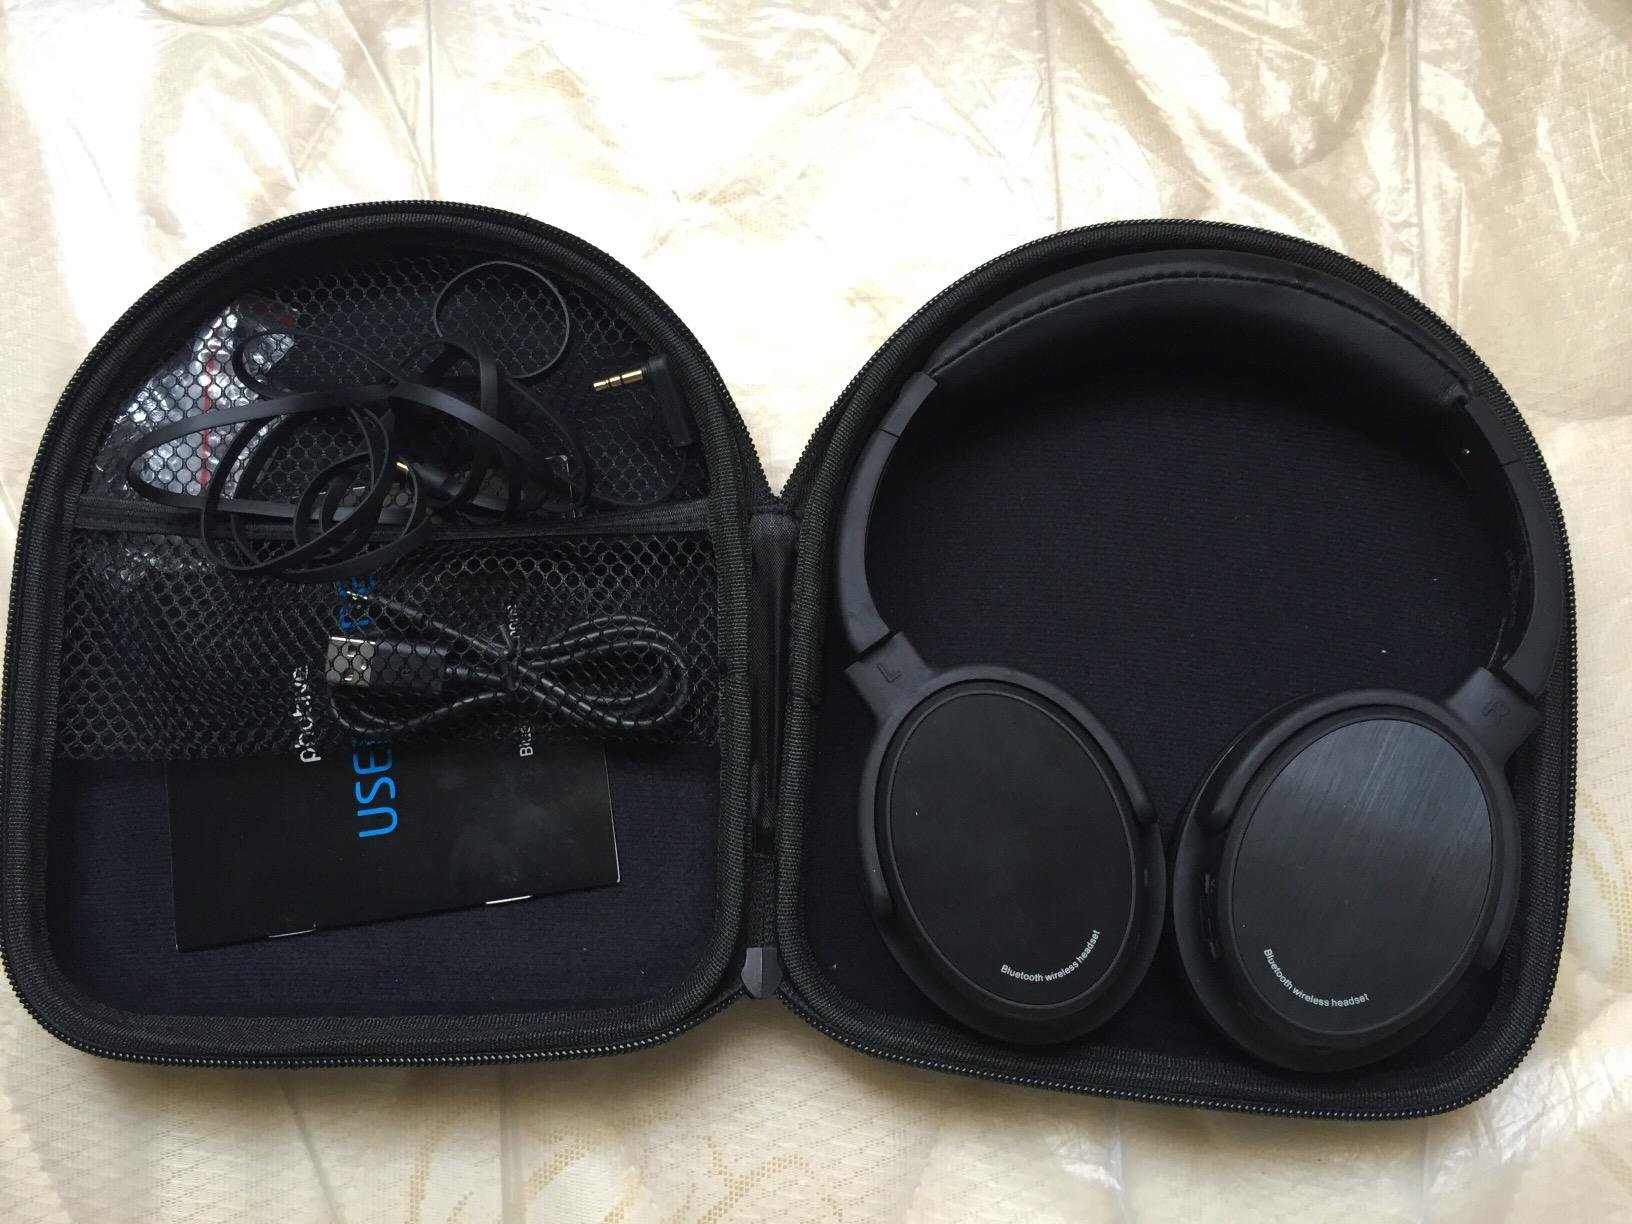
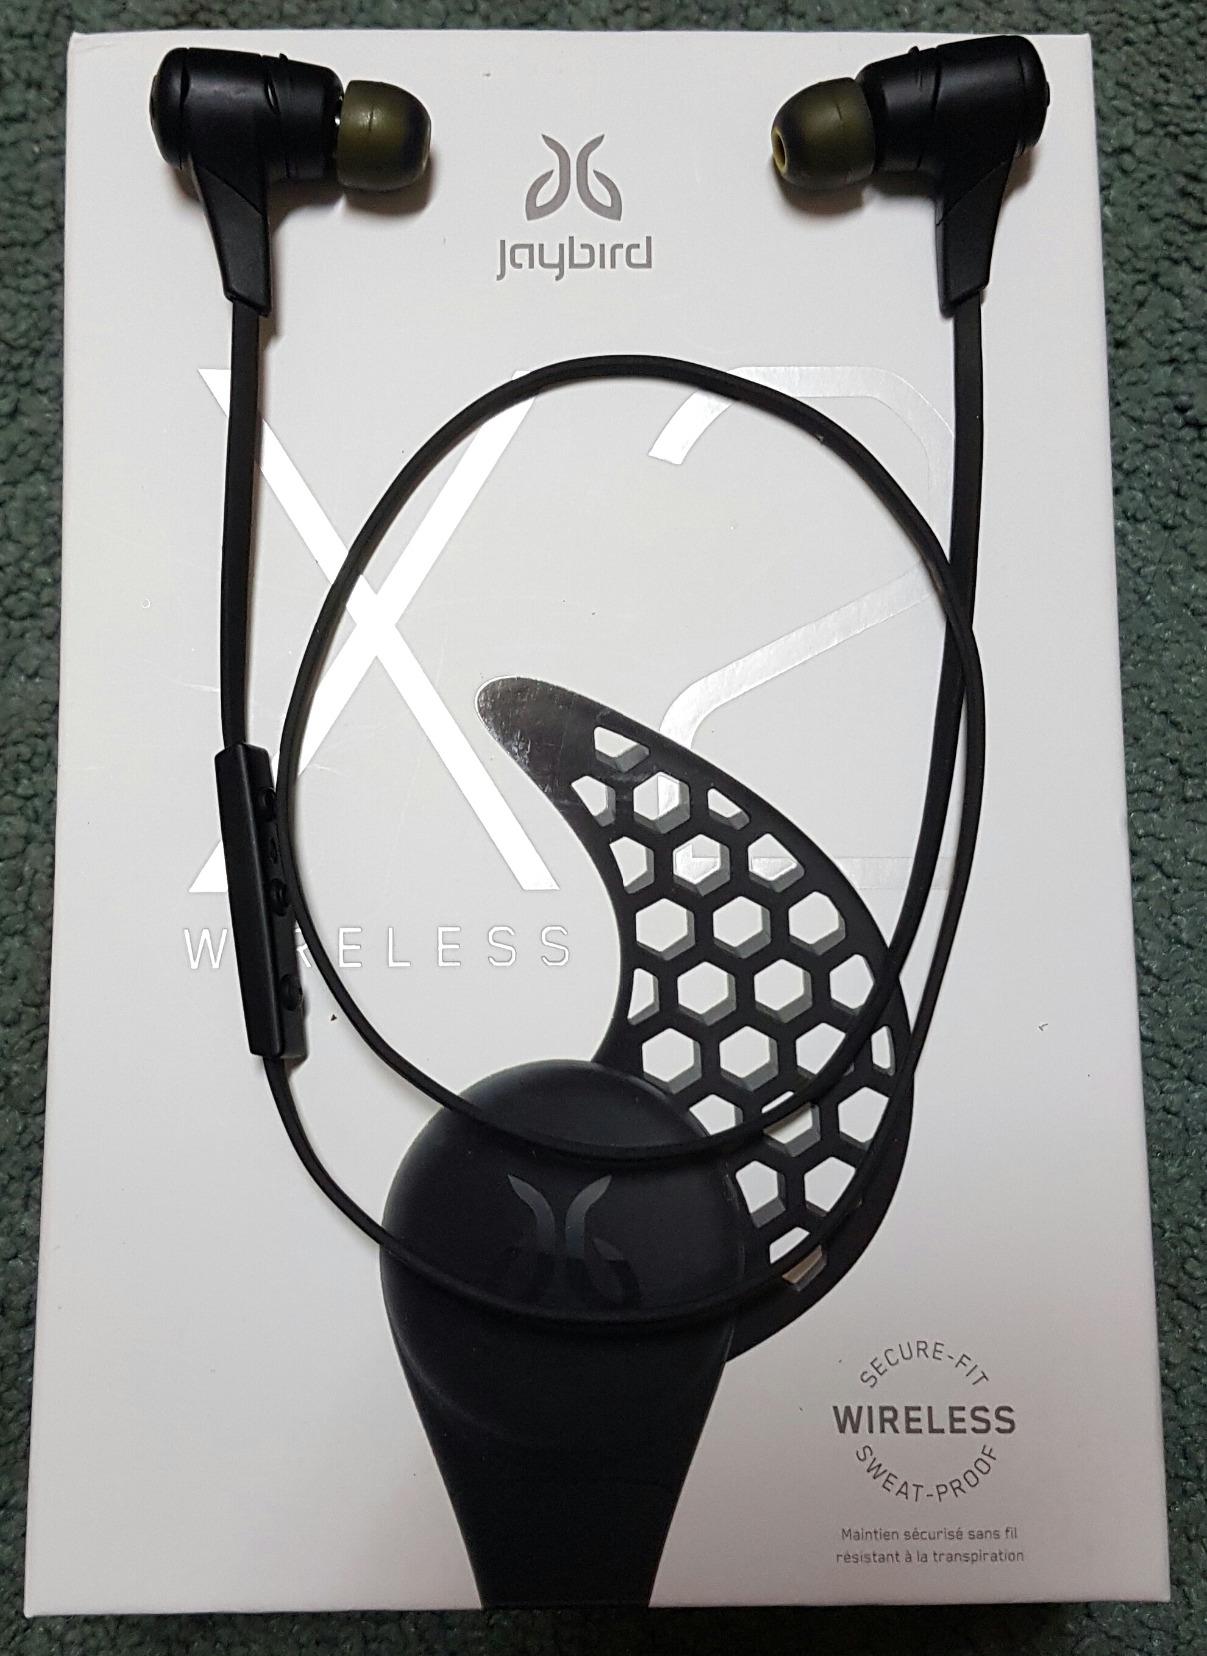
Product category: headphones
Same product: no